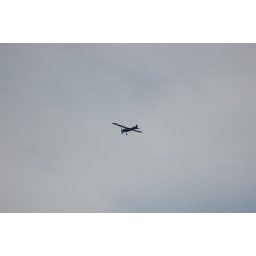
There was a Good Year Blimp and an airplane flying over our resort at the same time.